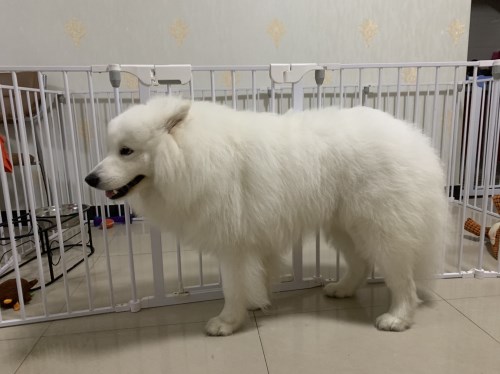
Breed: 2192-n000088-Samoyed